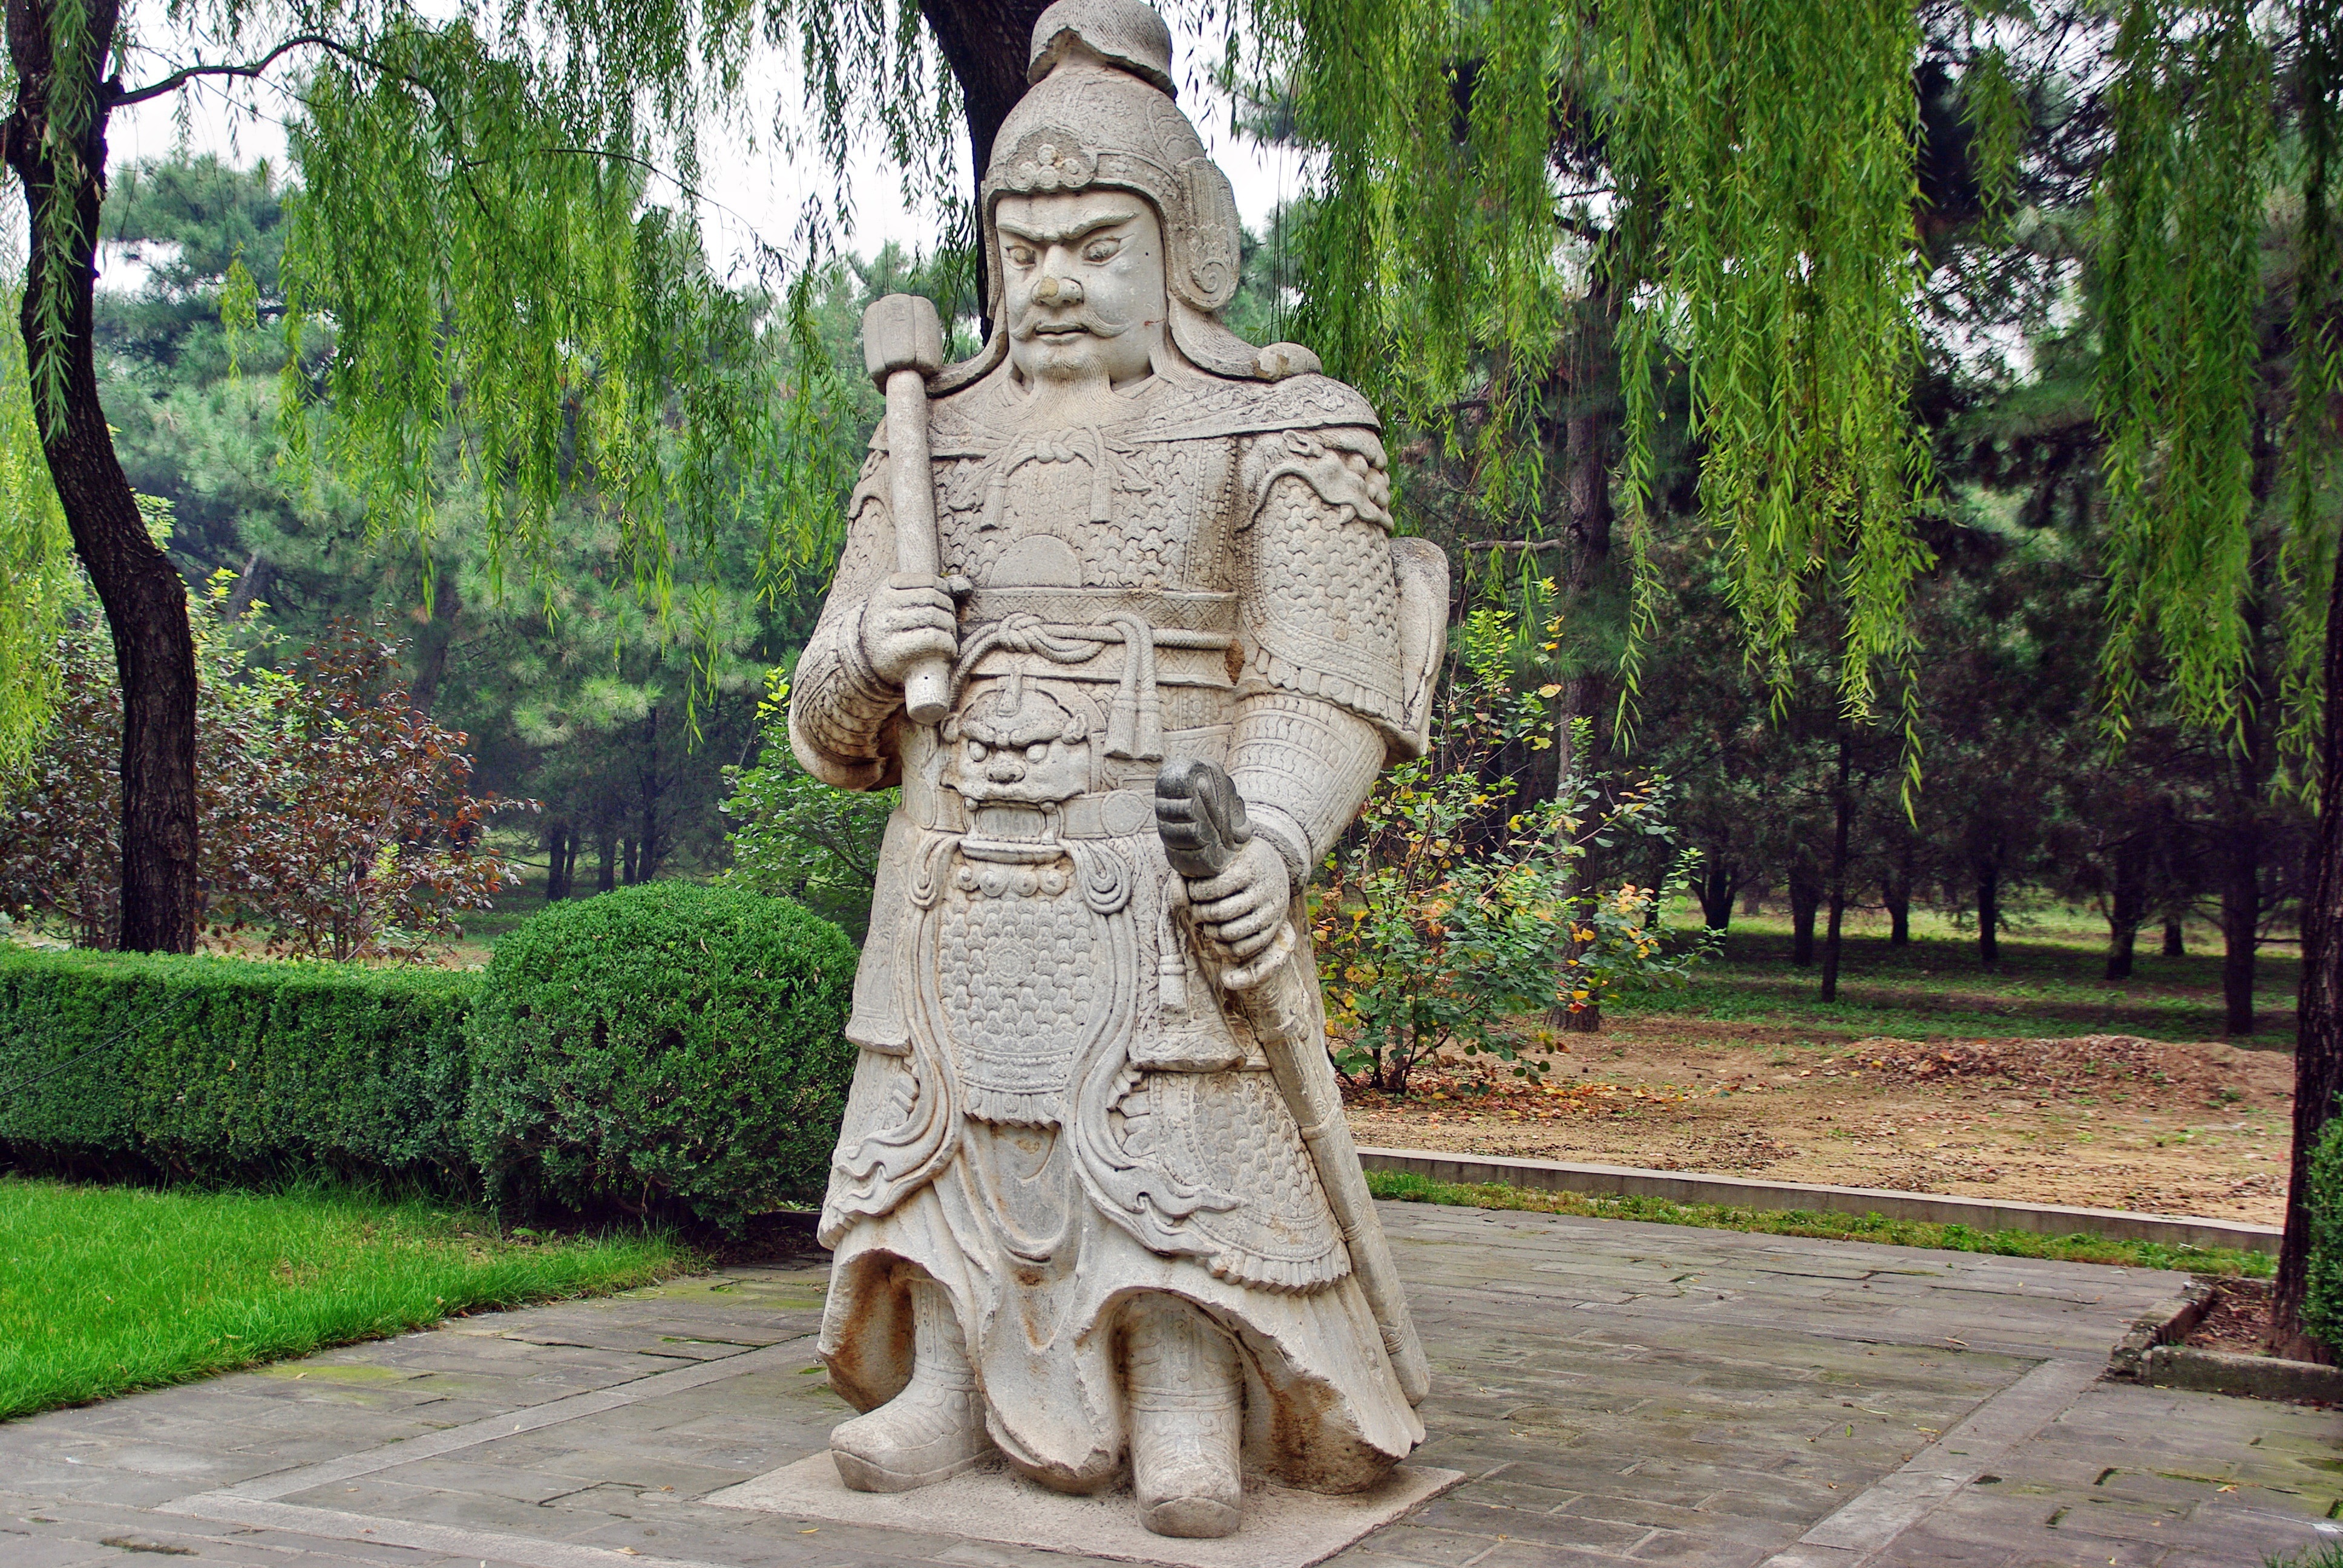
monument, statue, sculpture, art, temple, tomb, carving, china, stone carving, ming, ancient history